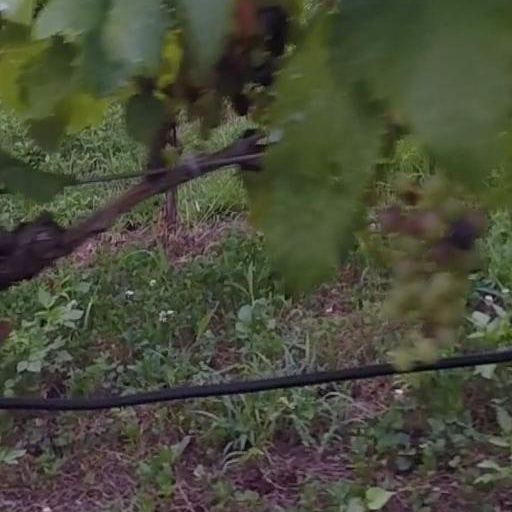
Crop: grape